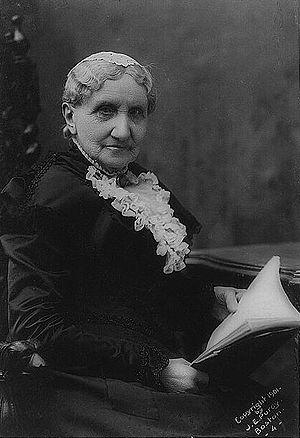
Mary Ashton Rice, dite Mary Livermore, est une journaliste américaine et militante des droits des femmes.